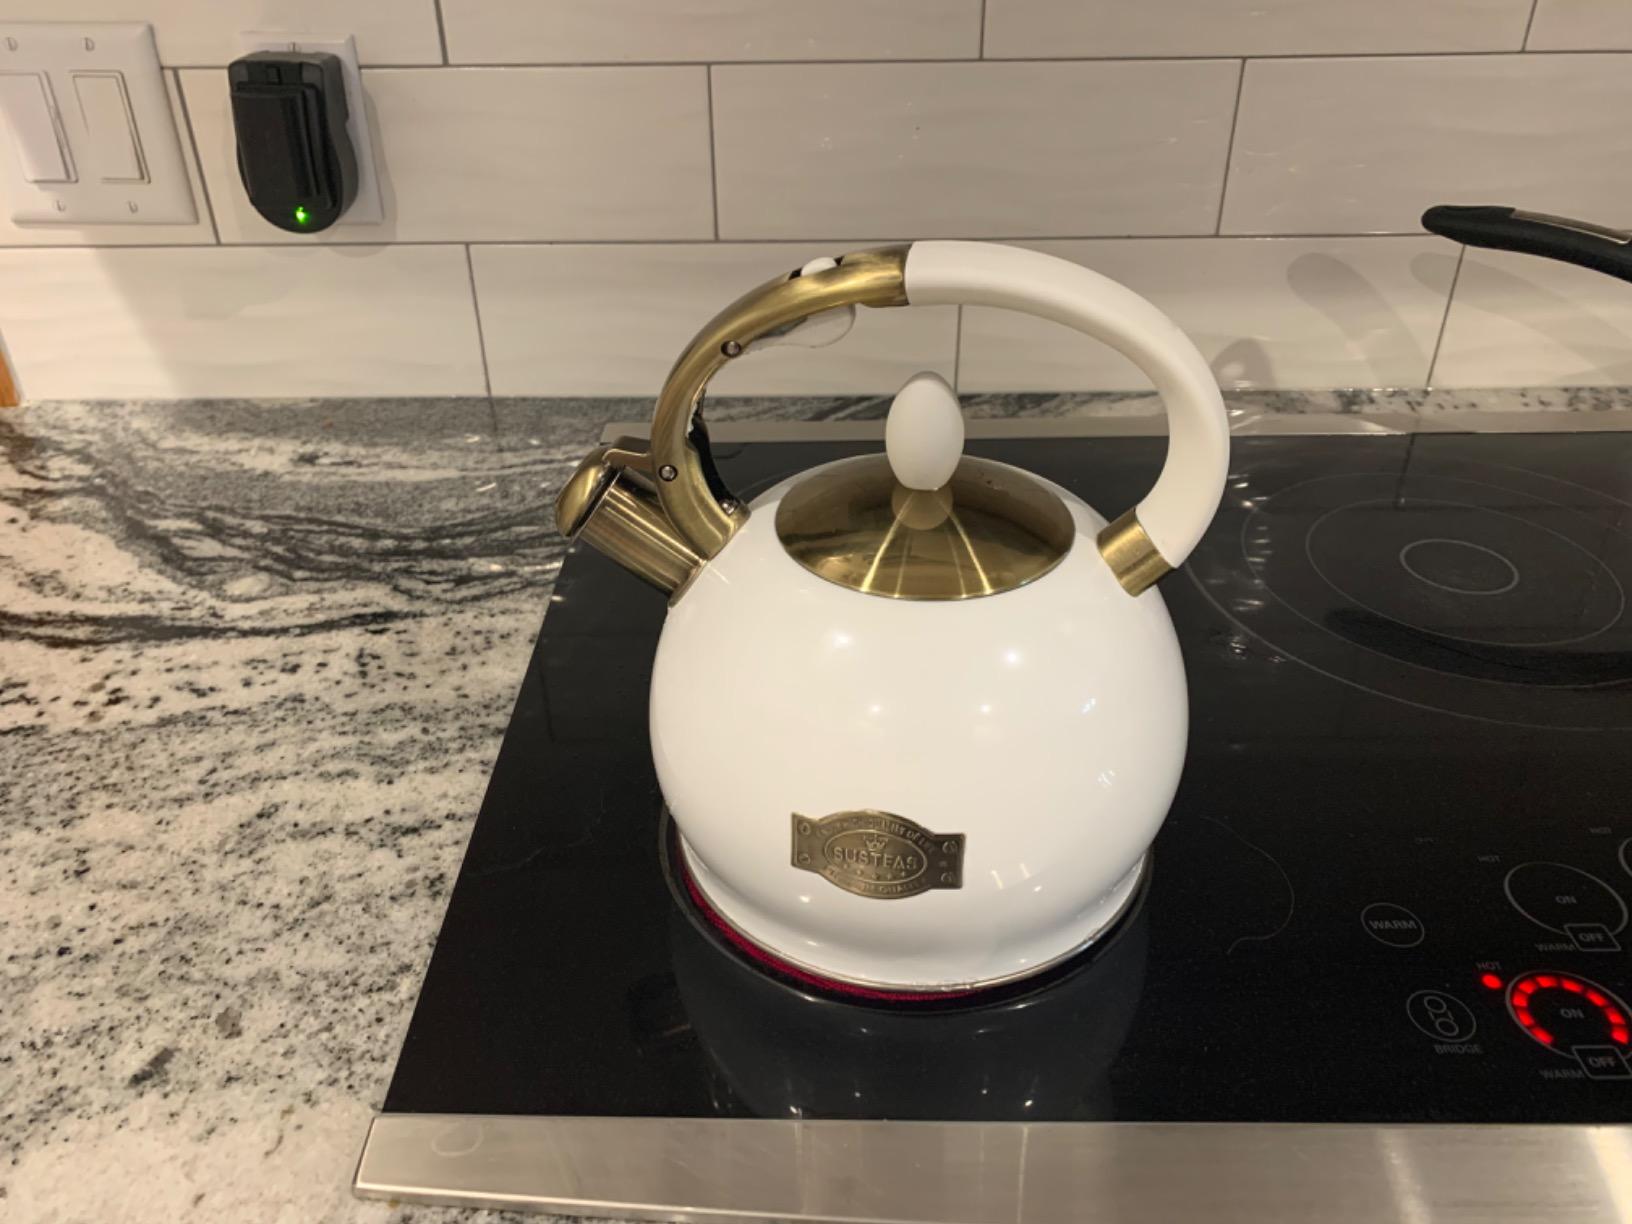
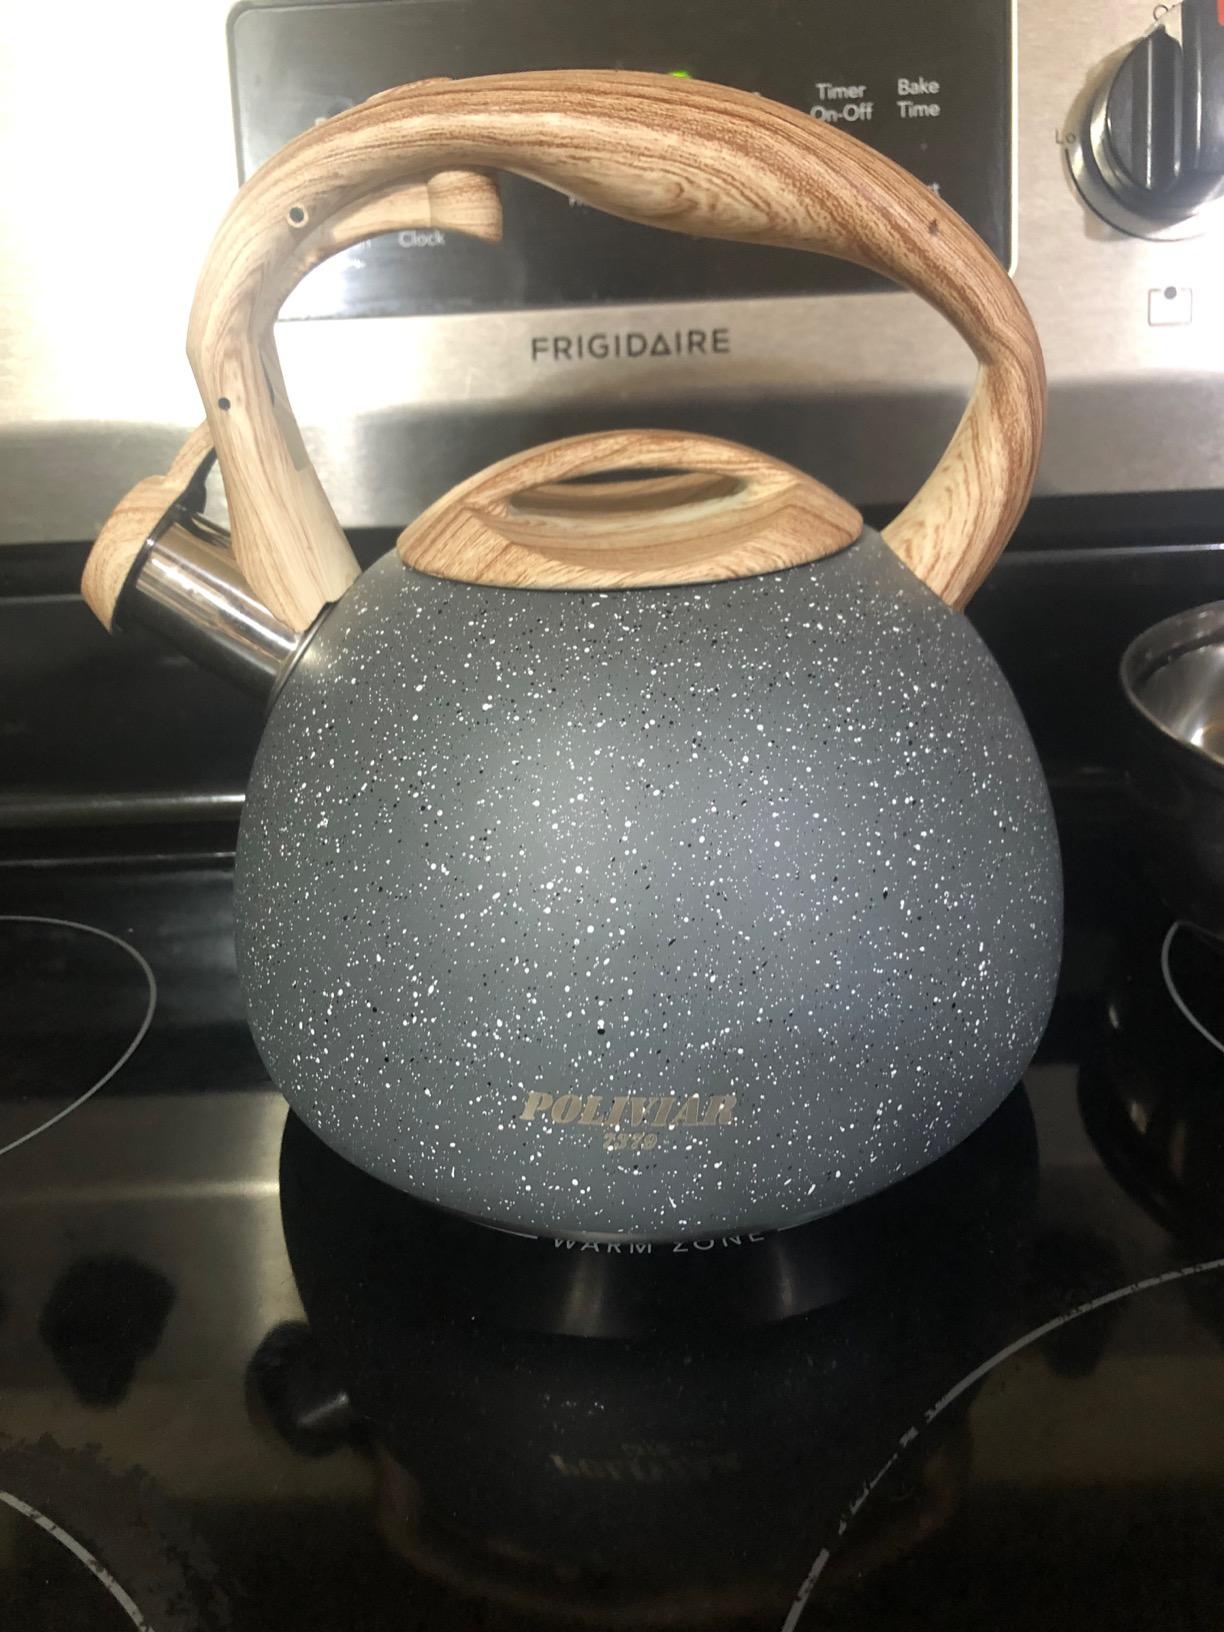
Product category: items_kettle
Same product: no